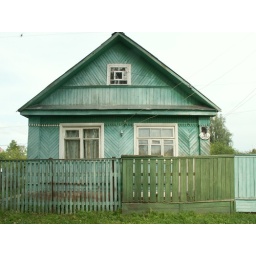
Typical wooden house in Staraia Russa.